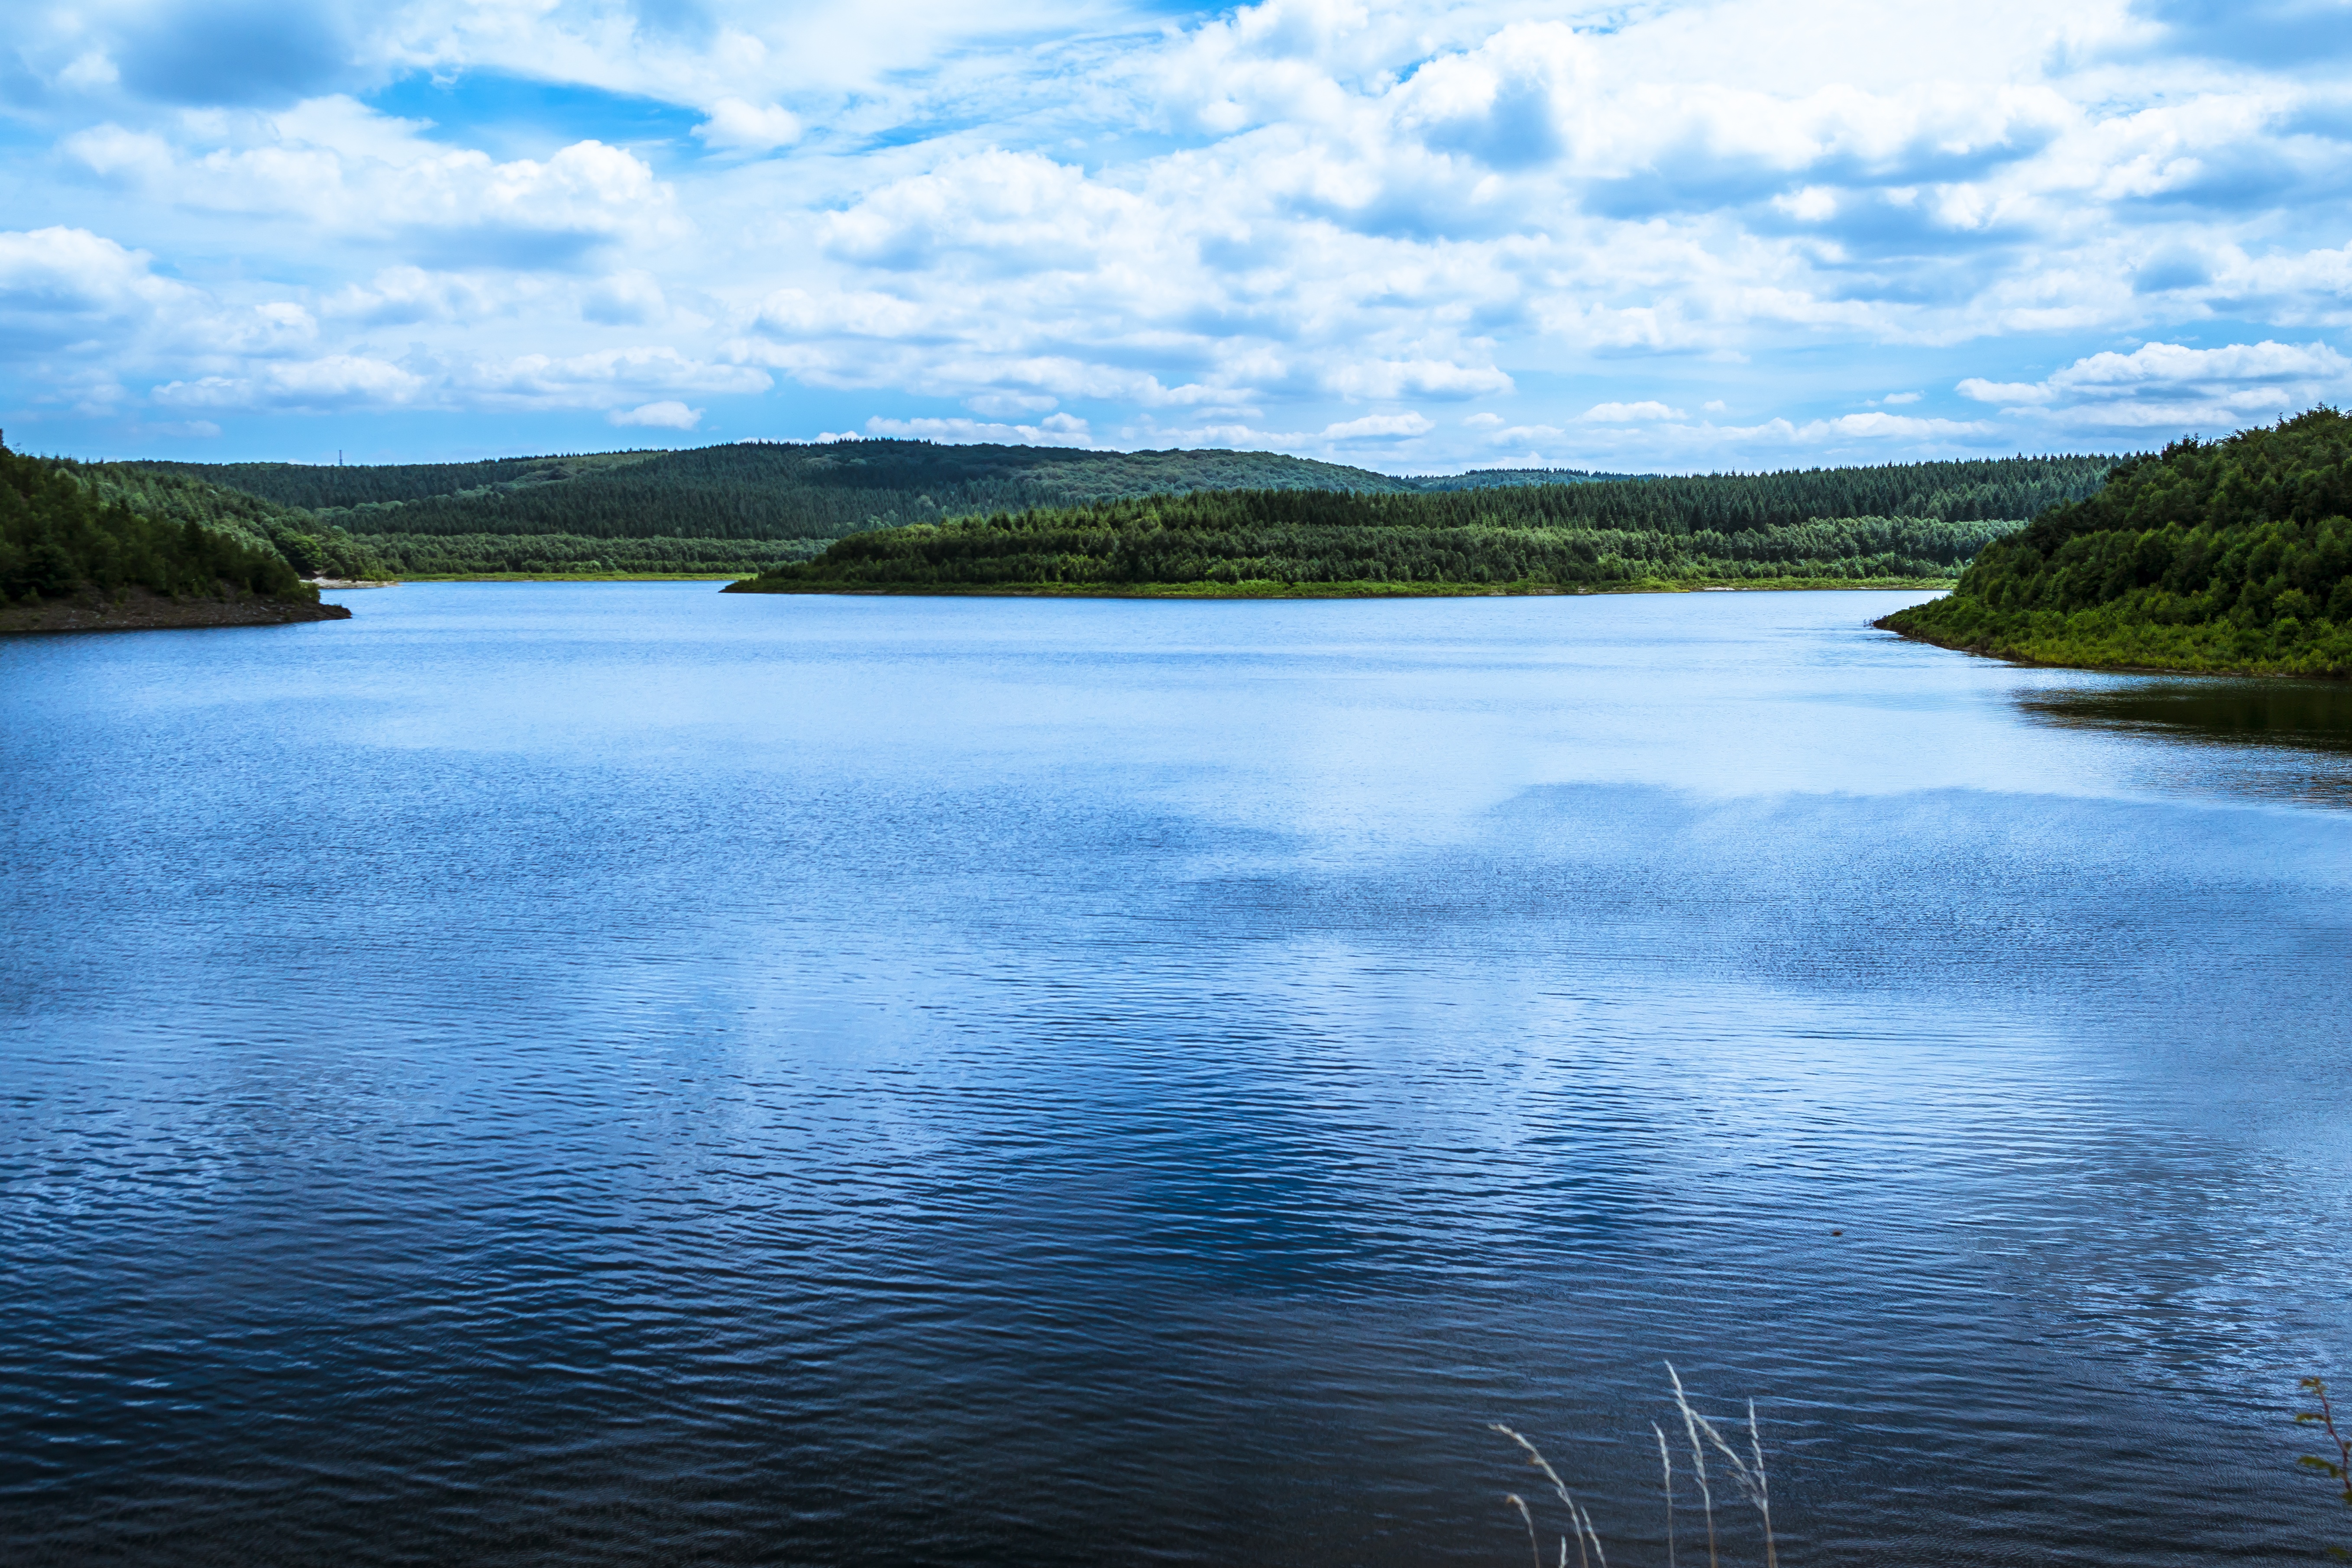
landscape, sea, water, nature, mountain, cloud, sky, shore, lake, river, reflection, dam, reservoir, body of water, ruffled, clouds, germany, loch, eifel, water surface, water power, woe creek dam